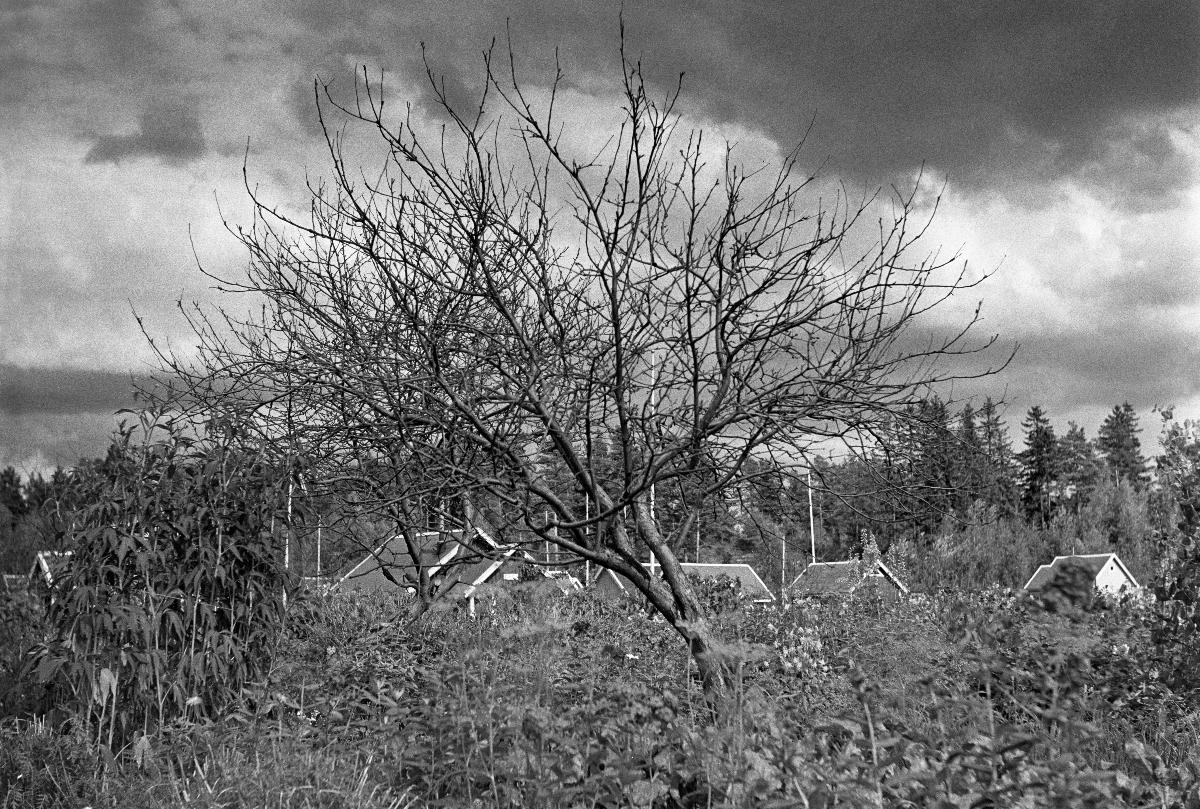
Herttoniemen siirtolapuutarha
Hertonäs koloniträdgård; Herttoniemi Allotment Garden
sisällön kuvaus: Siirtolapuutarha Herttoniemessä Helsingissä heinäkuussa 1940. content description: An Allotment garden in Herttoniemi, Helsinki July 1940. innehållsbeskrivning: Koloniträdgård i Hertonäs Helsingfors i juli 1940.
Kuvaaja: Sundström, Hugo, kuvaaja
Vuosi: 1940
Paikka: Suomi, Uusimaa, Helsinki
Aiheet: HBL; siirtolapuutarhat; rakennukset; allotment gardens; buildings; gardening; plants; koloniträdgårdar; byggnader; trädgårdsskötsel; växter; träd